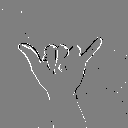
ASL letter: y